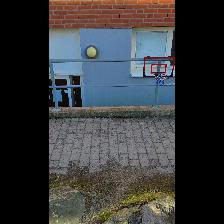
Label: NonHuman